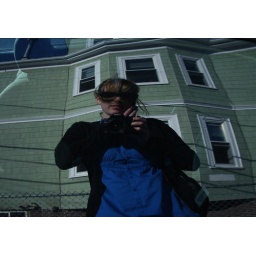
in a car window